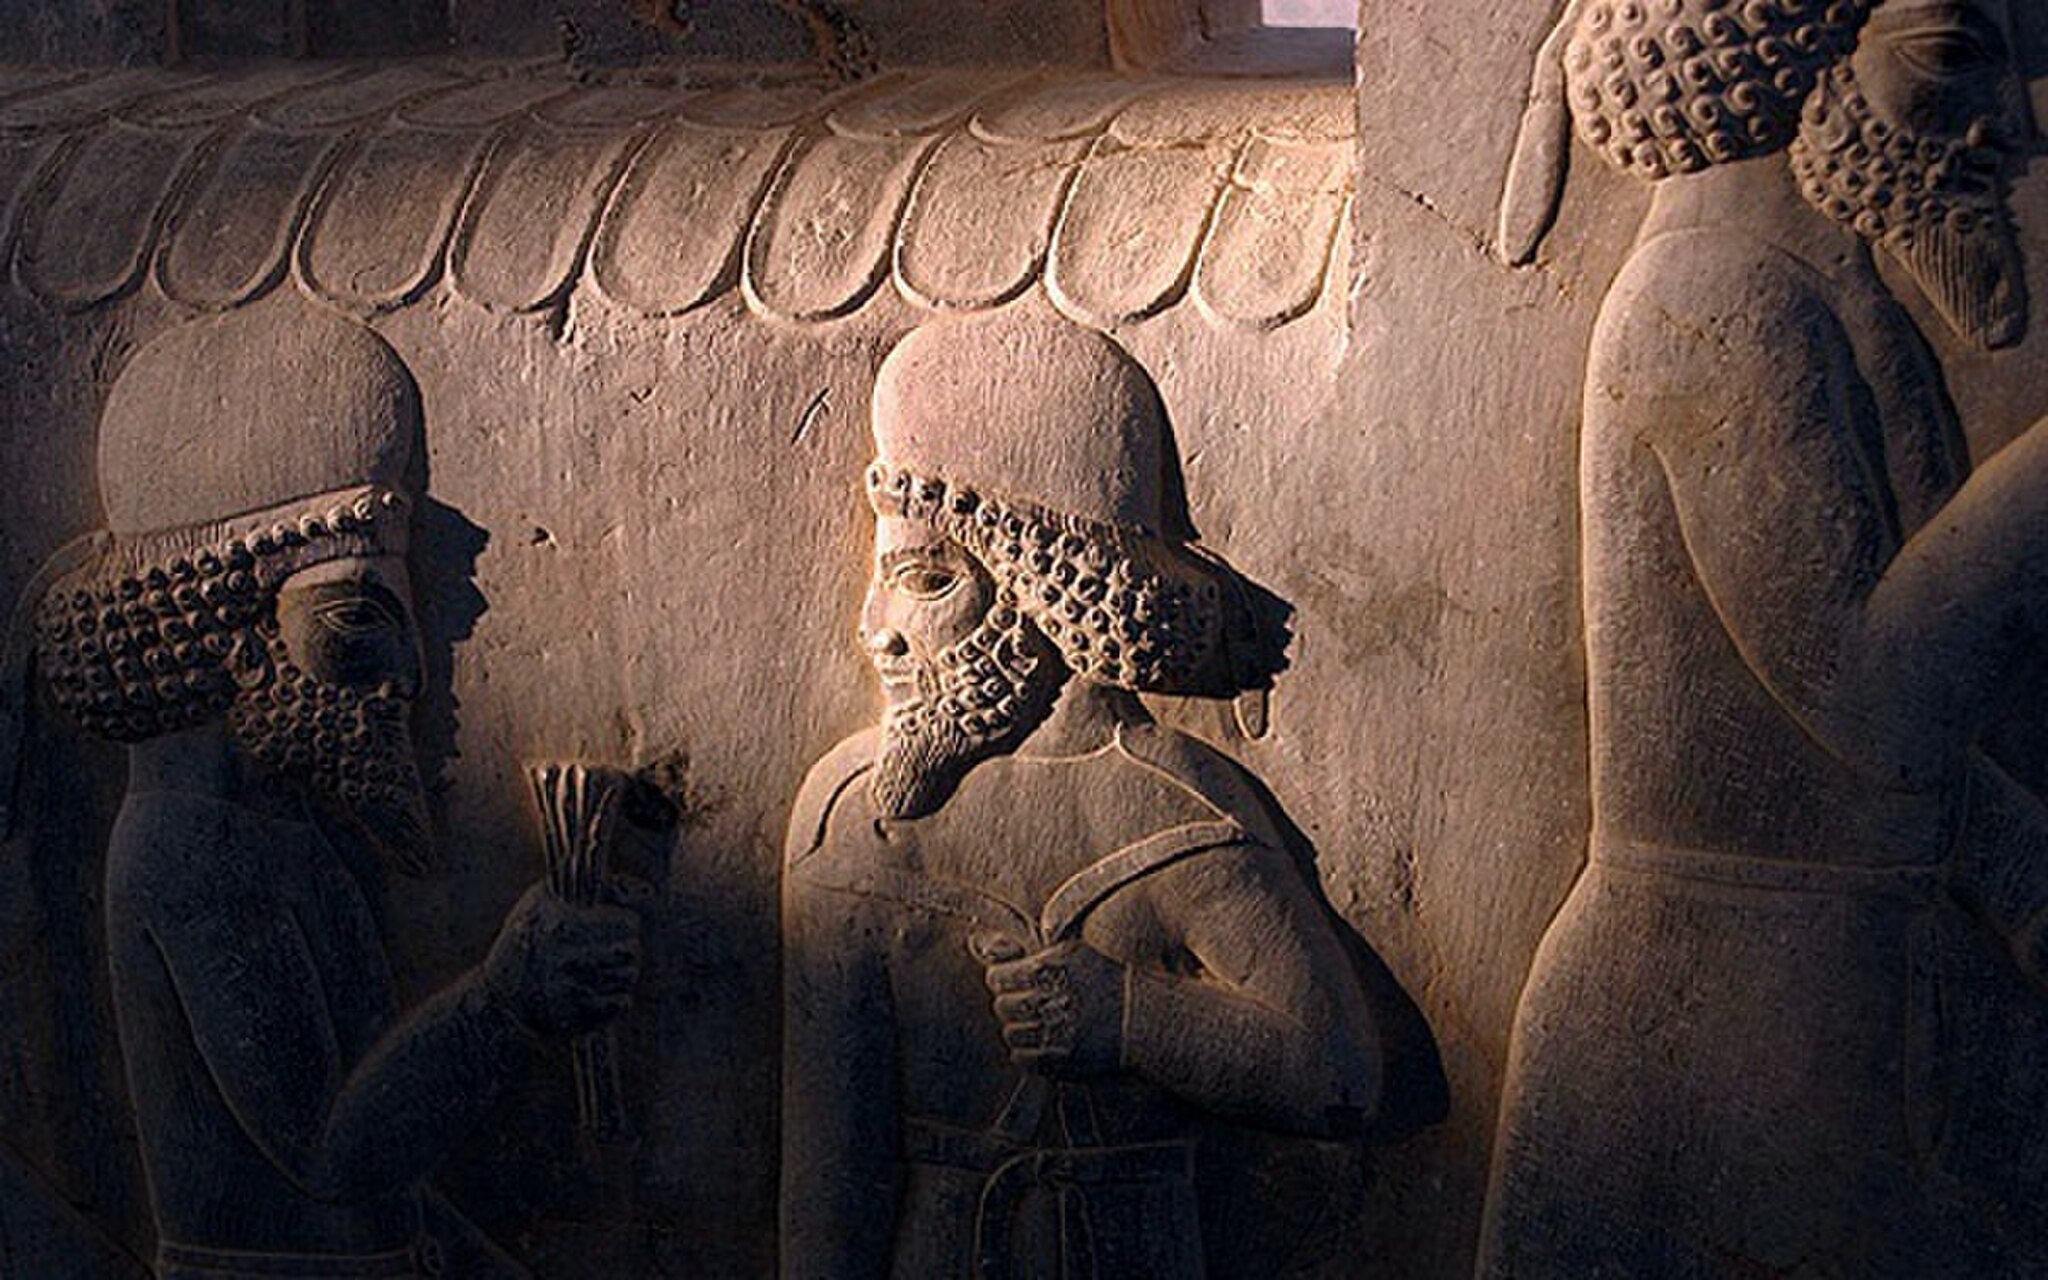
Title: Persepolis - 23 December 2006 (12 8510020356 L600)
Description: Persepolis - 23 December 2006
Date: 2006-12-23 18:01:30
Categories: Files from external sources with reviewed licenses, Photographs from farsnews.ir, 2006 in Persepolis, Northern staircase of Tripylon, Reliefs of dignitaries at court ceremony, Persepolis